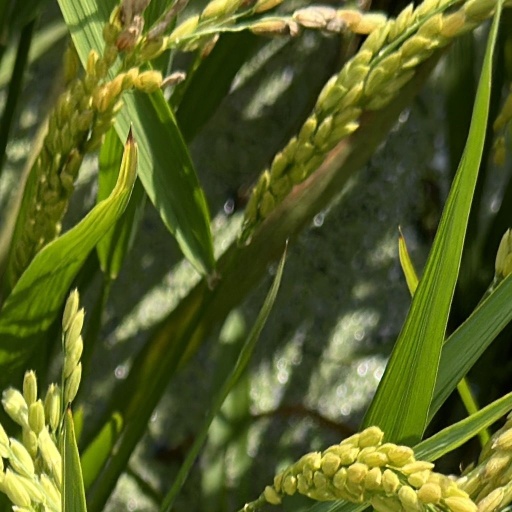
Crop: rice